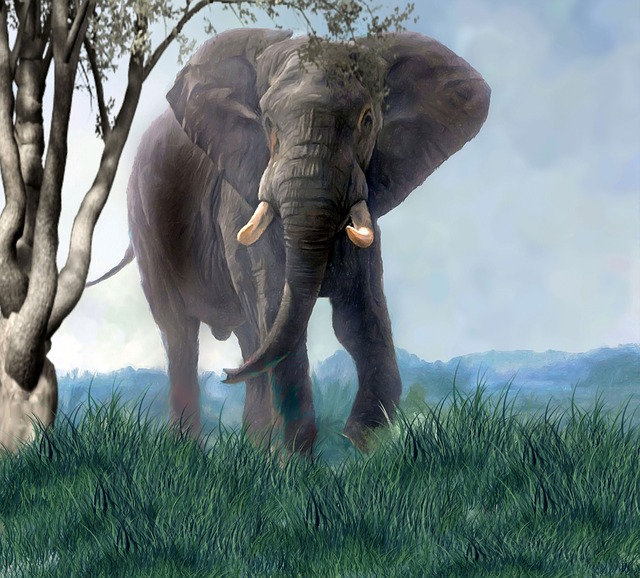
Label: elephant